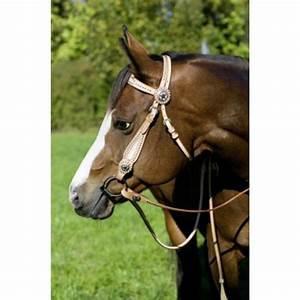
cow